Mount Patah

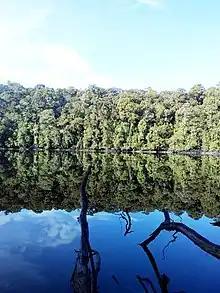
Volcanic lake in the Mount Patah area.

Mount Patah (means: "Broken Mountain") is the highest mountain in the Indonesian province of Bengkulu, it is a heavily forested quaternary age volcano southeast of Mount Dempo on Sumatra island, Indonesia. On 1 May 1989, a fumarole activity was observed by a pilot near the summit. The exact location of the crater, the date of its formation and its geologic relationship is uncertain.